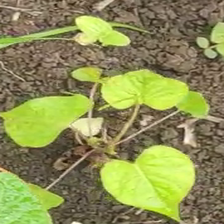
Weed species: Obscure_morning _glory(Ipomoea obscura)